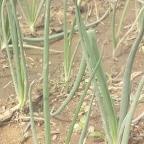
Crop: Onion
Condition: healthy-leaf